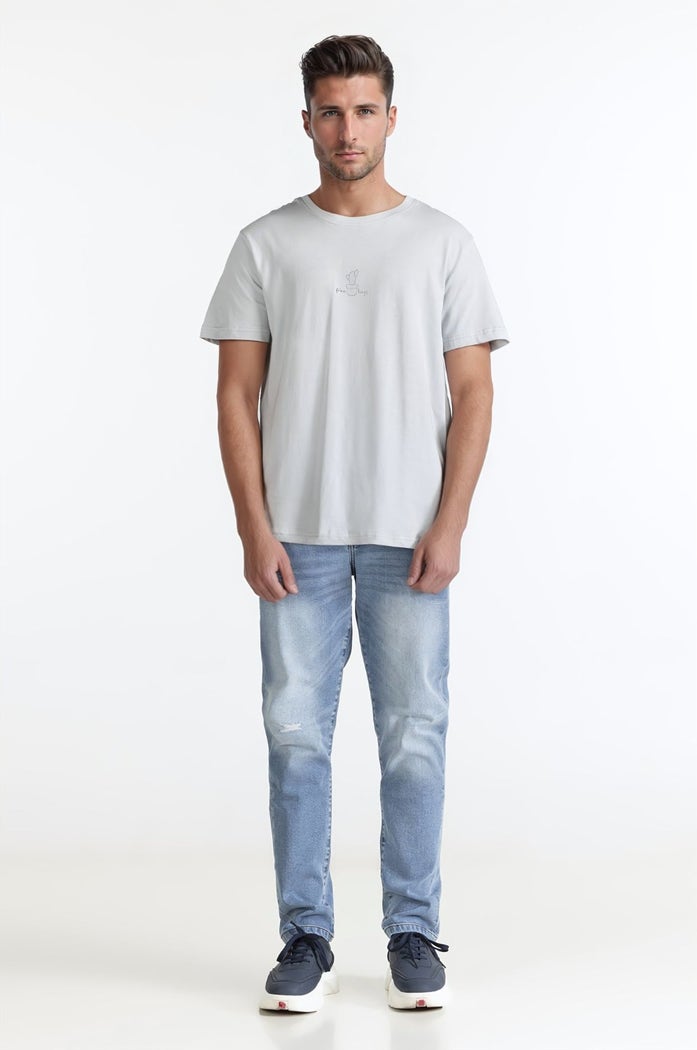
blue slim fit t tee